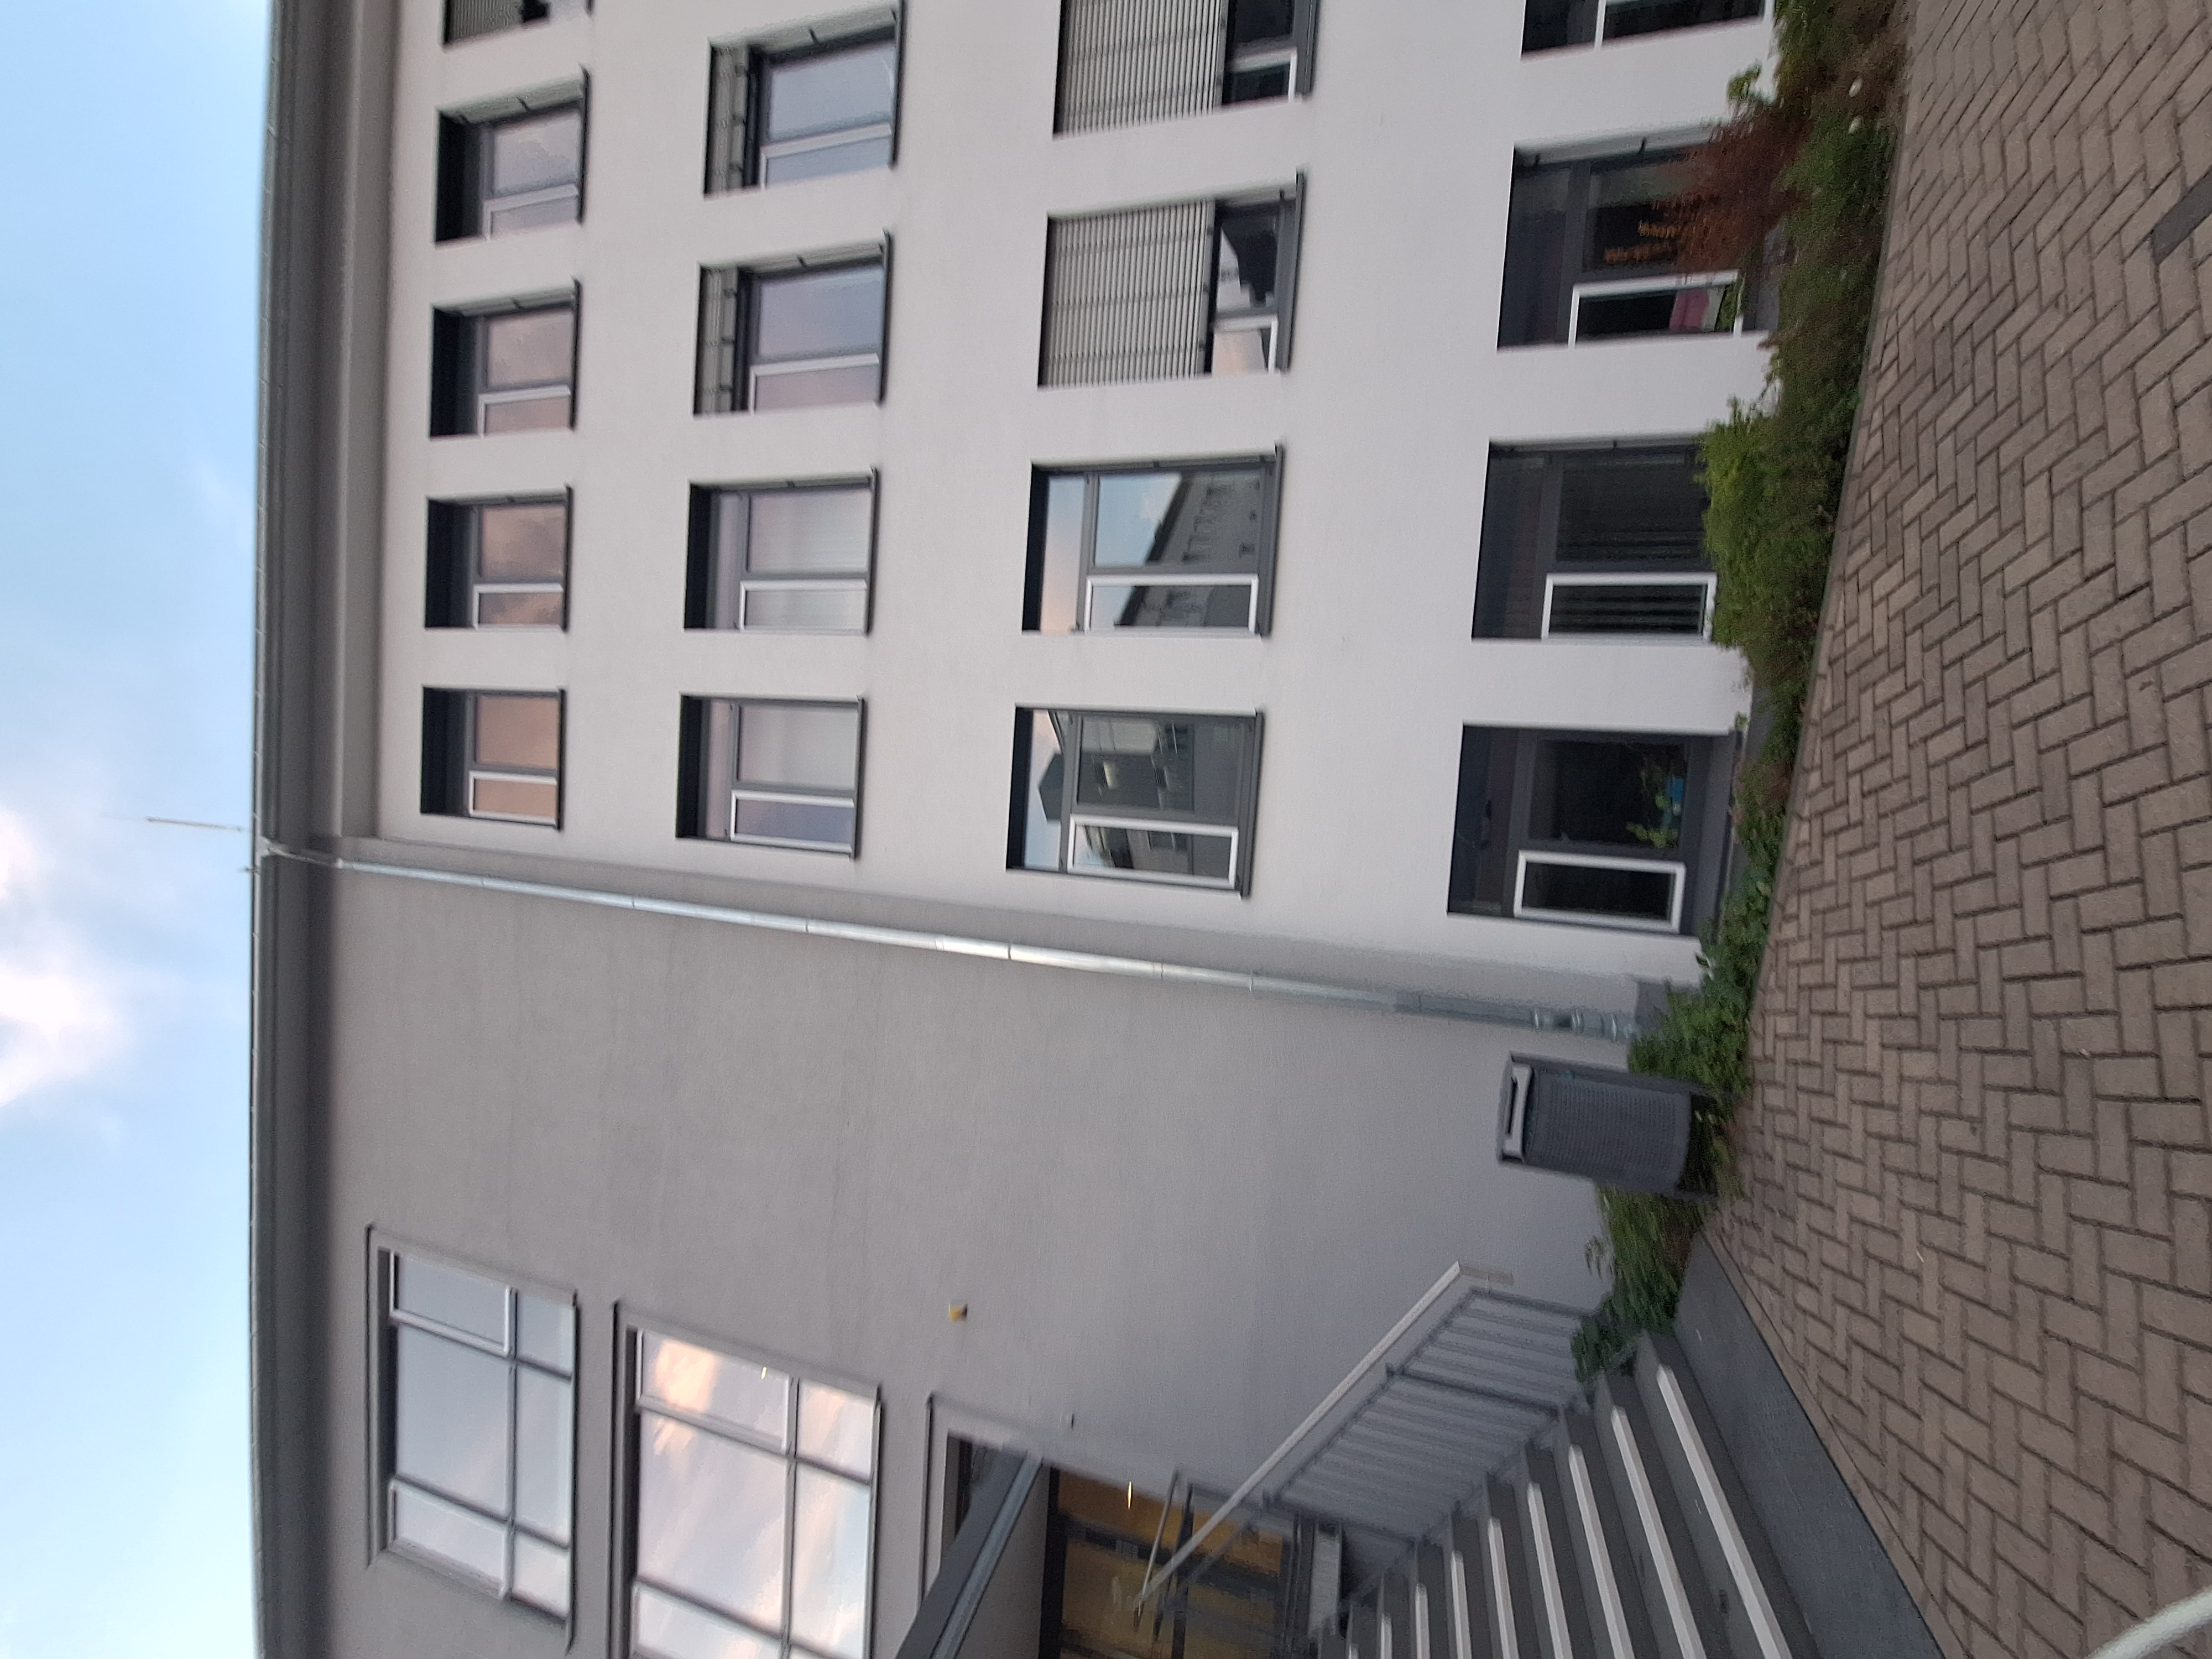
Building: Biegenstraße 12